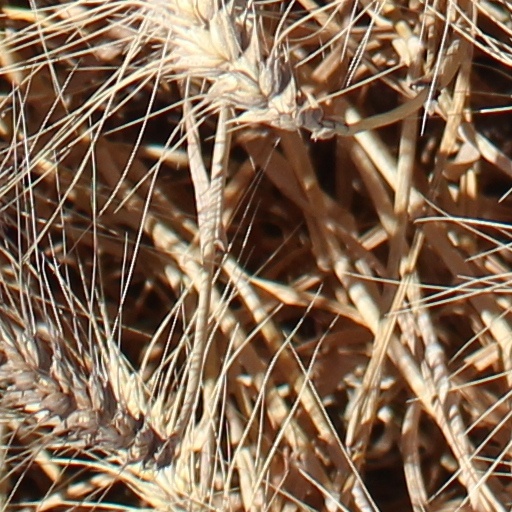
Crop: wheat